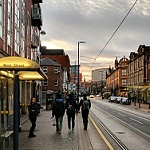
Label: street